Economy of Saint Kitts and Nevis

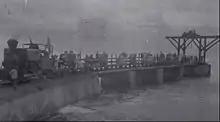
The St. Kitts 'Sugar Train' in 1912 used to transport sugarcane

The economy of Saint Kitts and Nevis has traditionally depended on the growing and processing of sugar cane; decreasing world prices have hurt the industry in recent years. Tourism, export-oriented manufacturing, and offshore banking activity have assumed larger roles in Saint Kitts and Nevis. Most food is imported. The government has undertaken a program designed to revitalize the faltering sugar sector. It is also working to improve revenue collection in order to better fund social programs. In 1997, some leaders in Nevis were urging separation from Saint Kitts on the basis that Nevis was paying far more in taxes than it was receiving in government services, but the vote on secession failed in August 1998. In late September 1998, Hurricane Georges caused approximately $445 million in damages and limited GDP growth for the year.